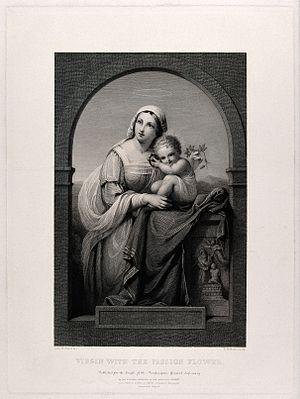
François Eugène Augustin Bridoux, dit Augustin Bridoux, est un graveur français né le 28 juillet 1813 à Abbeville et mort le 9 avril 1892 à Orsay.
Marianne Margaret Egerton, vicomtesse Alford, généralement connue sous le nom de Lady Marian Alford, est une artiste anglaise, mécène et auteur. Elle est connue pour son travail avec la Royal School of Art Needlework et pour avoir écrit une histoire de la couture.